Jason Jimenez

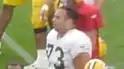
Jimenez with the Green Bay Packers in 2004

Jason Jimenez (born May 1, 1980) is a former professional gridiron football offensive tackle. He last played for the Hamilton Tiger-Cats. He is a former member of the 2006 Grey Cup champions, the BC Lions of the CFL.